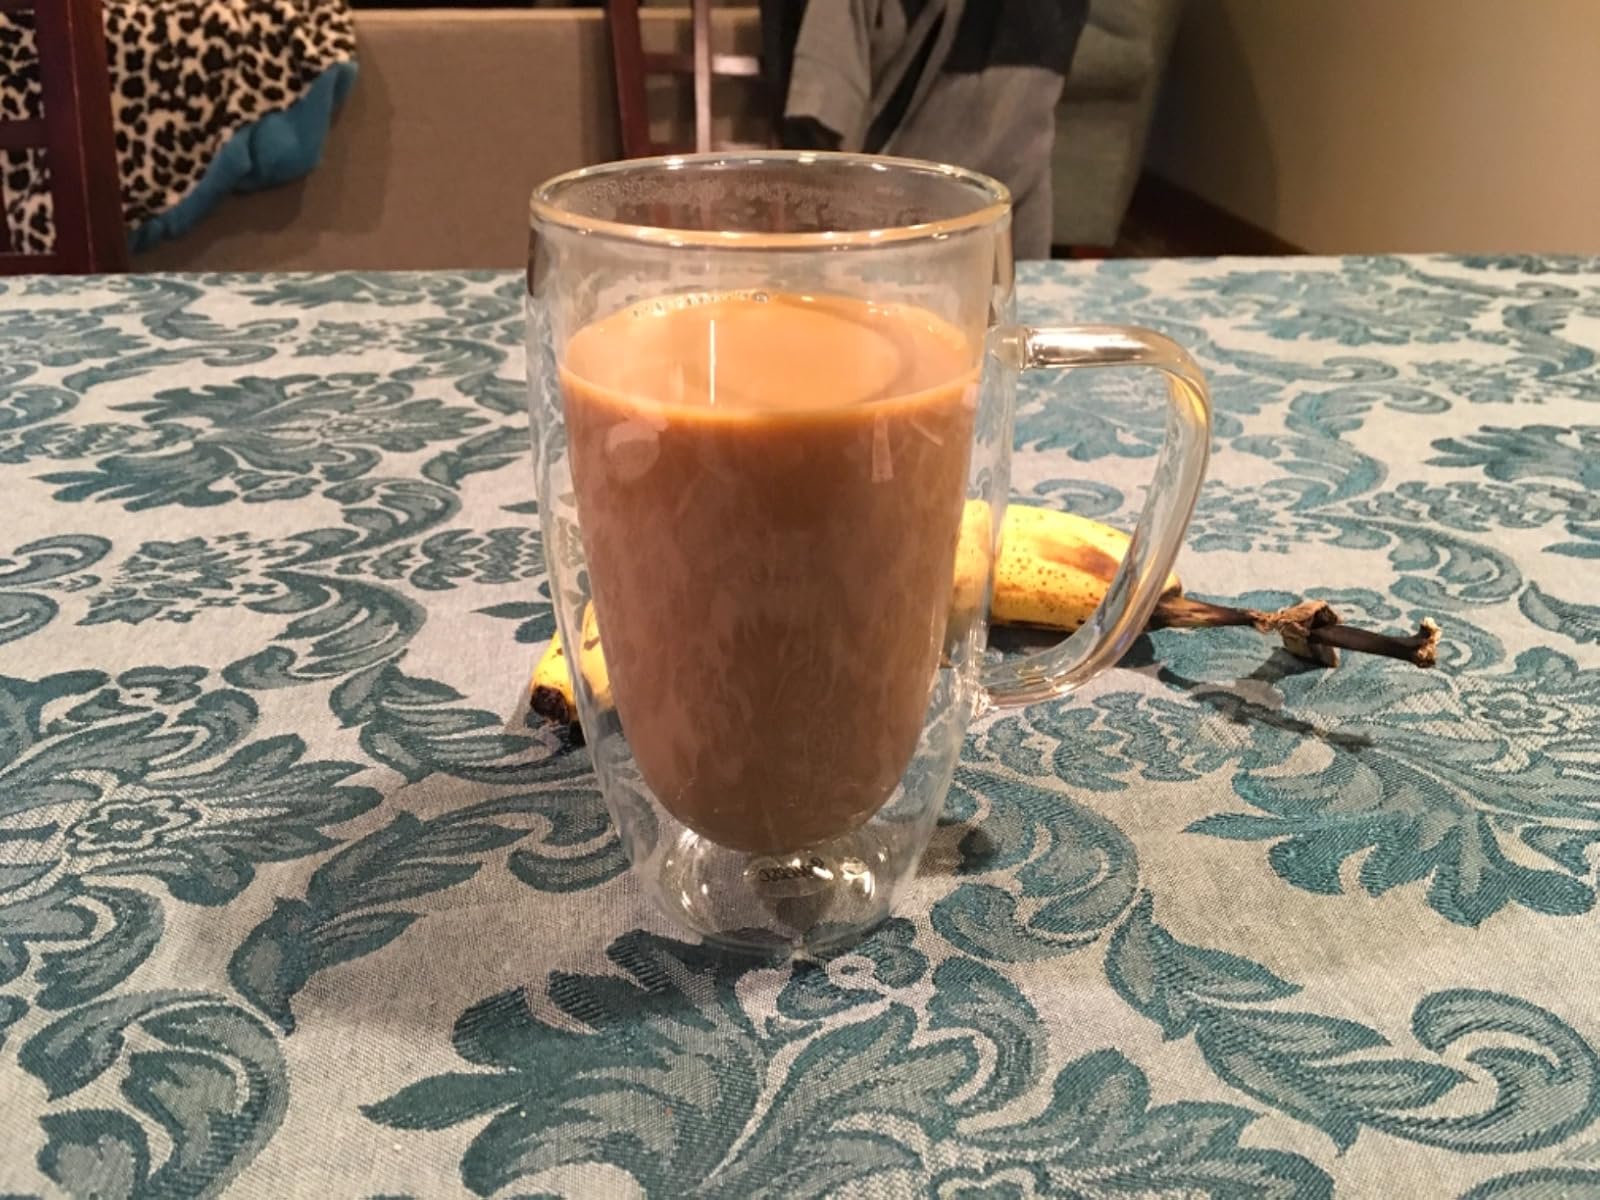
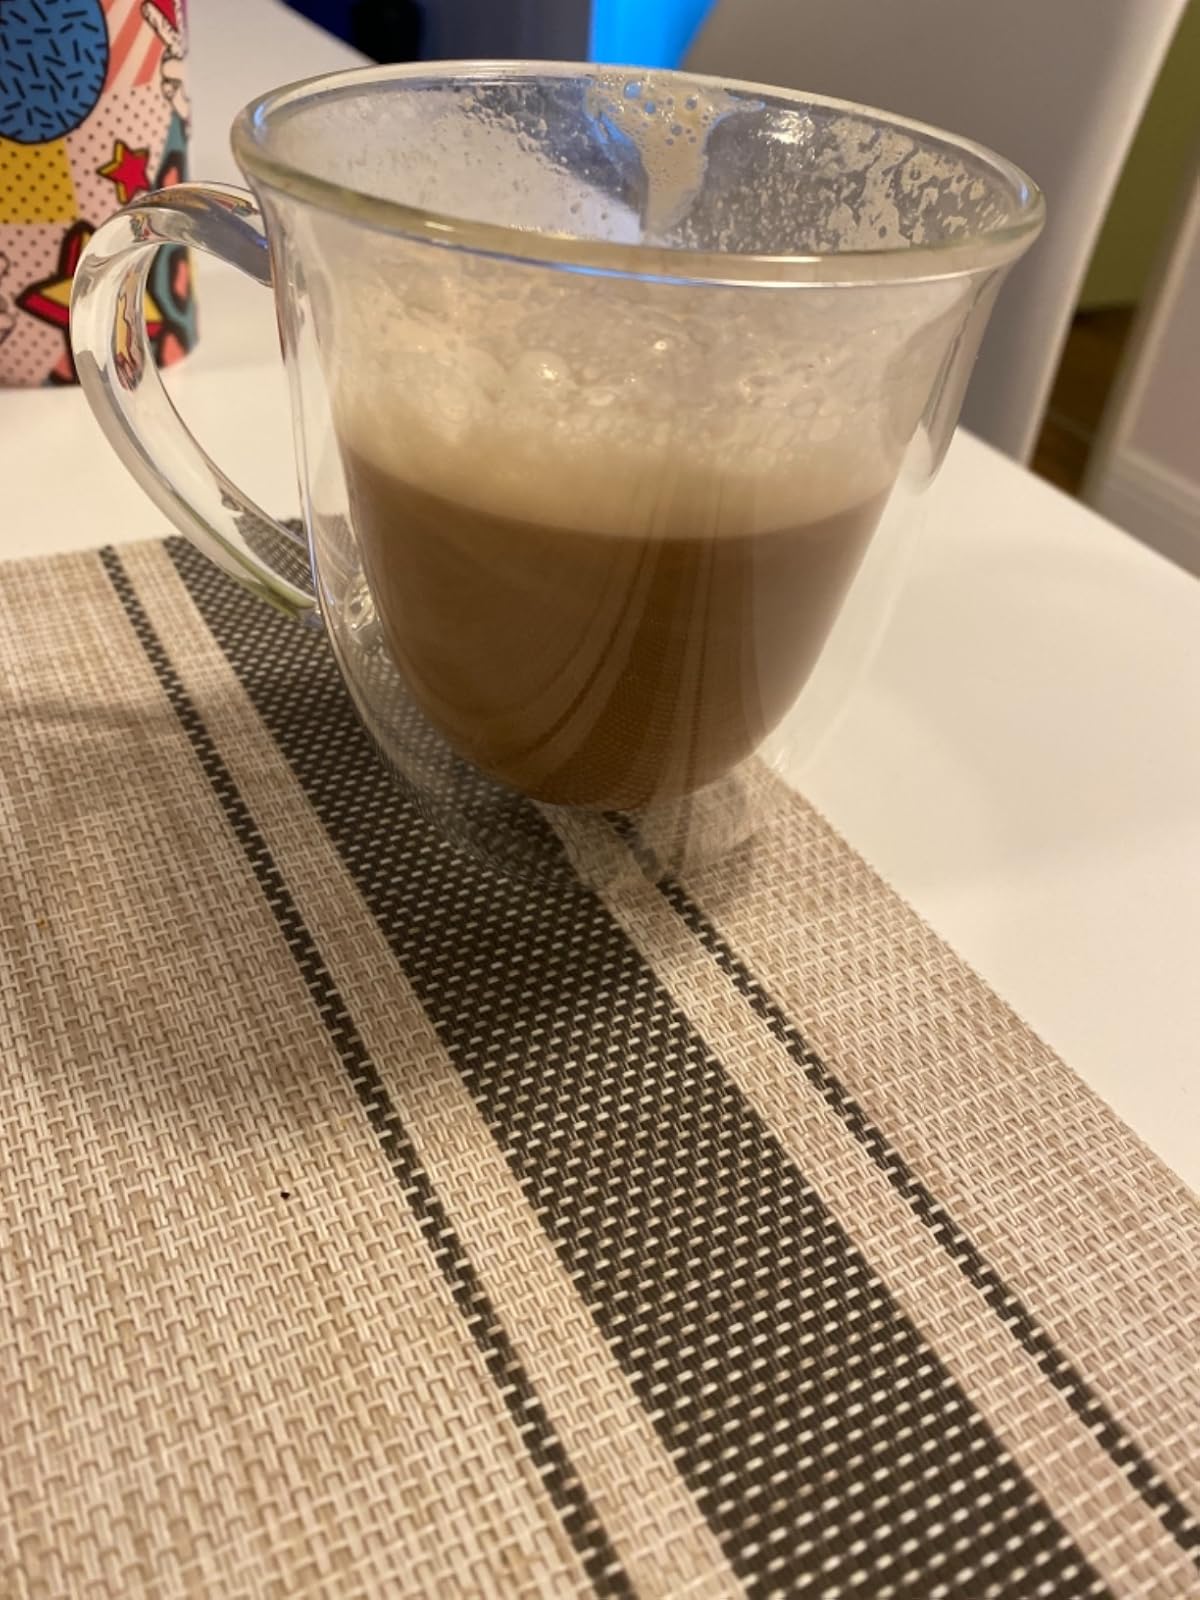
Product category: items_mug
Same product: no